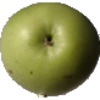
Label: apple_granny_smith